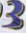
Number: 3